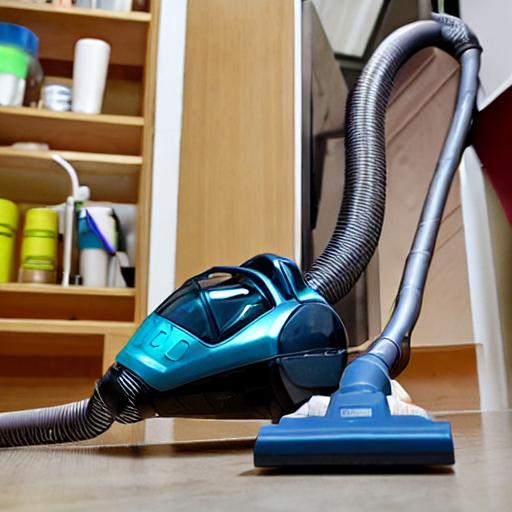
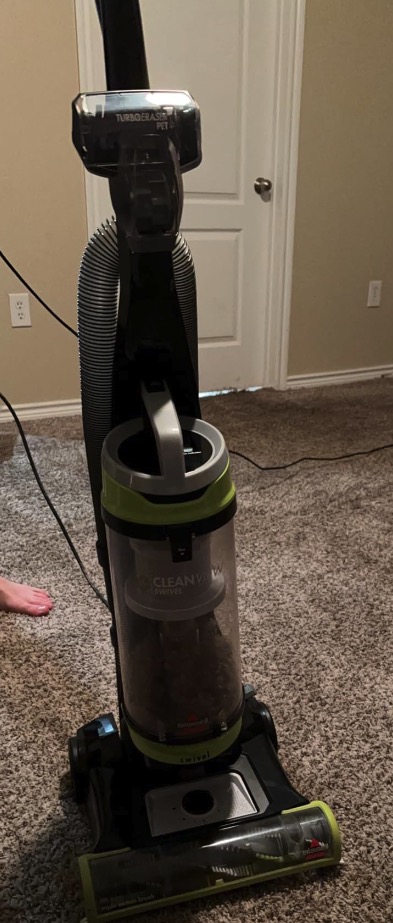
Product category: items_vacuum
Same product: no